Child labour in Africa

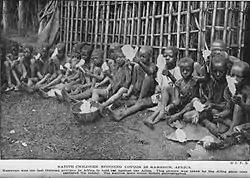
Africa has a long history of child labour. Above, colonial Cameroon children weaving in 1919.

Children in Africa have worked in farms and at home over a long history. This is not unique to Africa; large number of children have worked in agriculture and domestic situations in America, Europe and every other human society, throughout history, prior to 1950s. Scholars suggest that this work, especially in rural areas, is a form of schooling and vocational education, where children learned the arts and skills from their parents, and as adults continued to work in the same hereditary occupation. Even after retirement from formal work, Africans often revert to the skills they learnt when they were young, for example farming, for a living or enterprise. Bass claims this is particularly true in the African context.